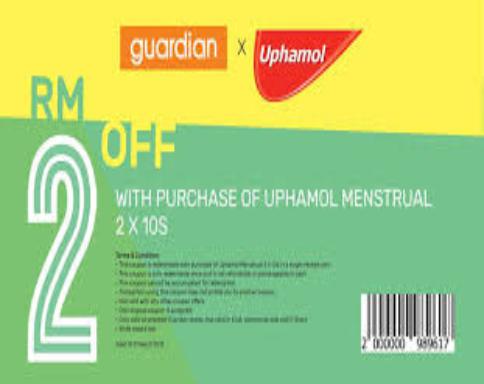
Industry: Medical